Safeena Husain

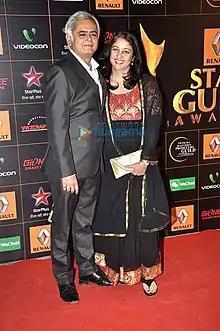
Safeena Husain with her husband Hansal Mehta

Safeena Husain is a social worker and founder of Educate Girls – a non-profit organisation that is headquartered in Mumbai, India. It focusses on mobilising communities for girls’ education in India’s rural and educationally backward areas. Under her leadership, Educate Girls’ launched world’s first Development Impact Bond in education which on its completion in 2018 surpassed both its target outcomes.